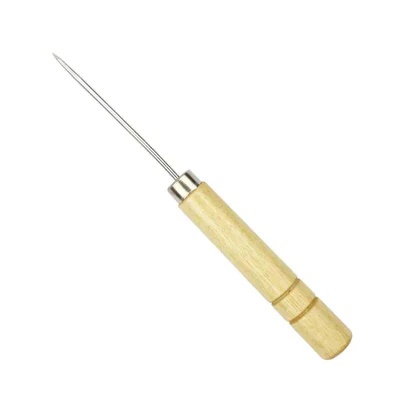
OFFERT | Poinçon 2mm de diamètre avec manche en bois
Cette aiguille d'un diamètre de 2 mm permet d'écarter la fibre des tissus sans les abîmer ou de perforer d'autres matériaux (cuir, simili cuir, etc.) pour faciliter le passage de la pointe métallique de votre Custon's. Taille : 12,5 cm Matière: manche en bois, pointe en métal.
Brand: GoodApps
Category: Arts & Entertainment > Hobbies & Creative Arts > Arts & Crafts > Art & Crafting Tools > Craft Cutting & Embossing Tools > Embossing Pens & Styluses > Embossing Pens